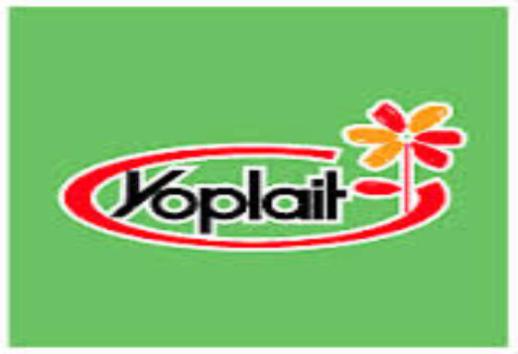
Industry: Leisure